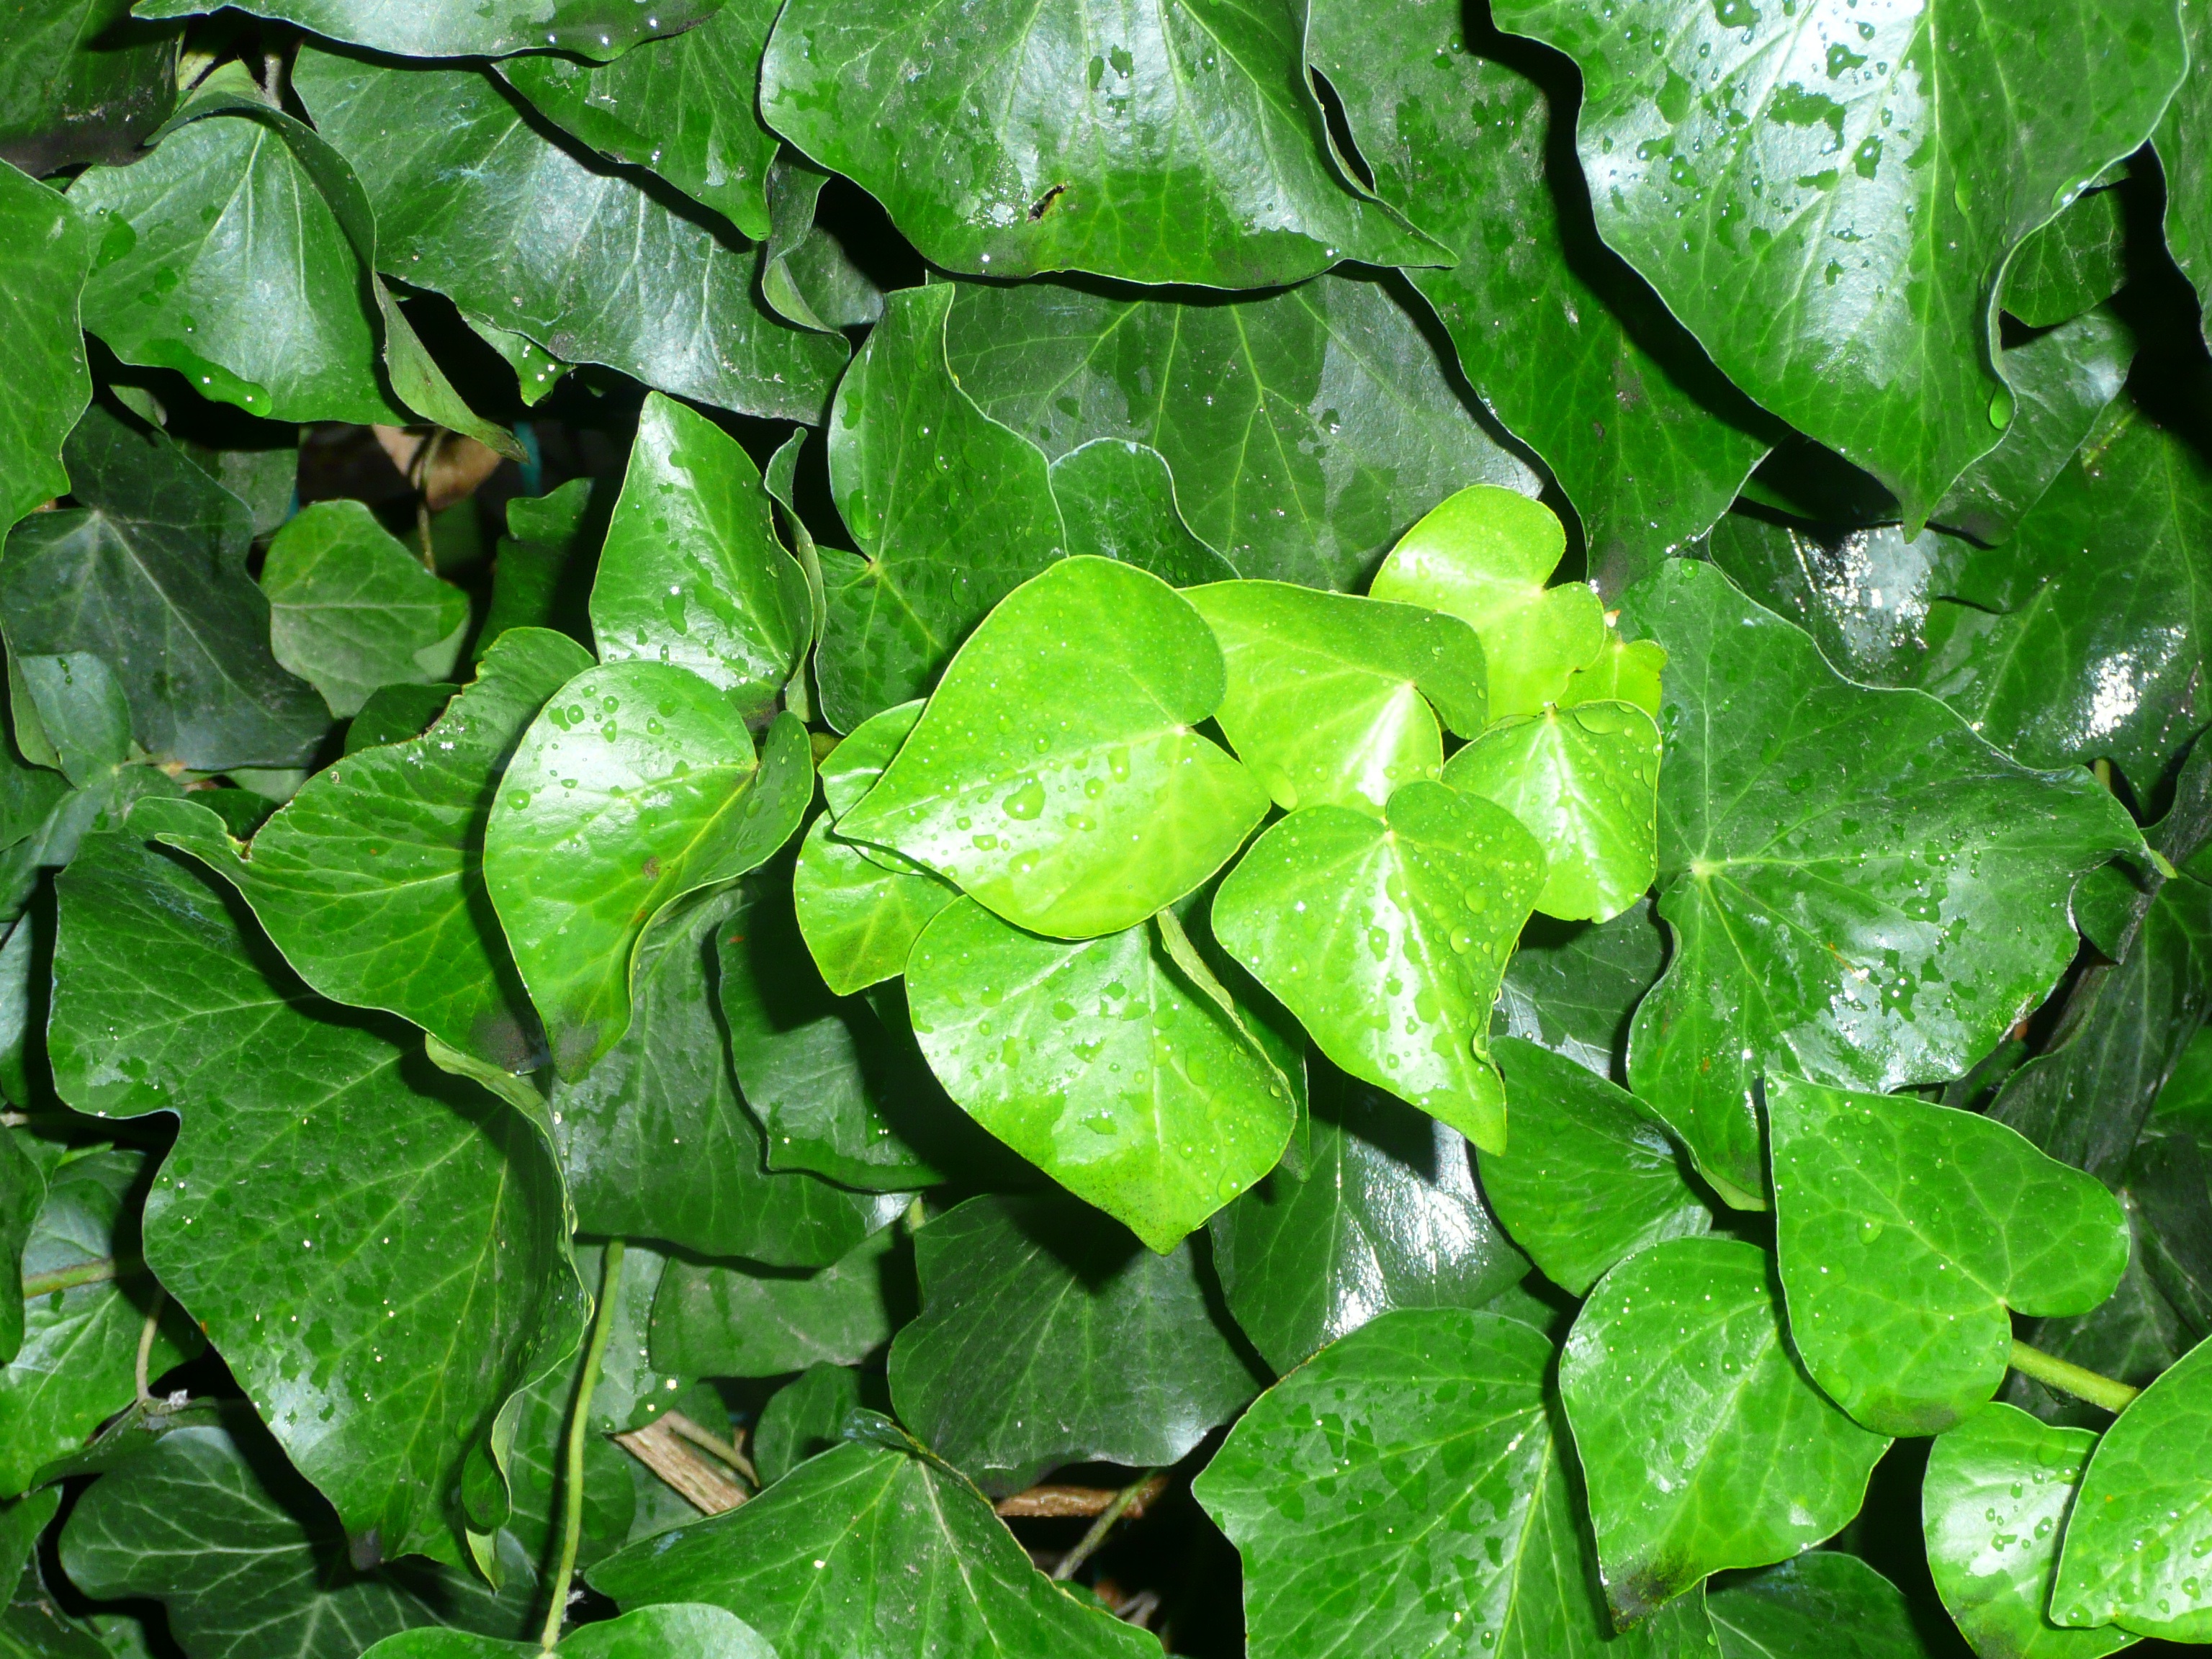
tree, nature, plant, leaf, flower, spring, green, produce, ivy, botany, flora, plants, shrub, flowering plant, annual plant, land plant, apiales